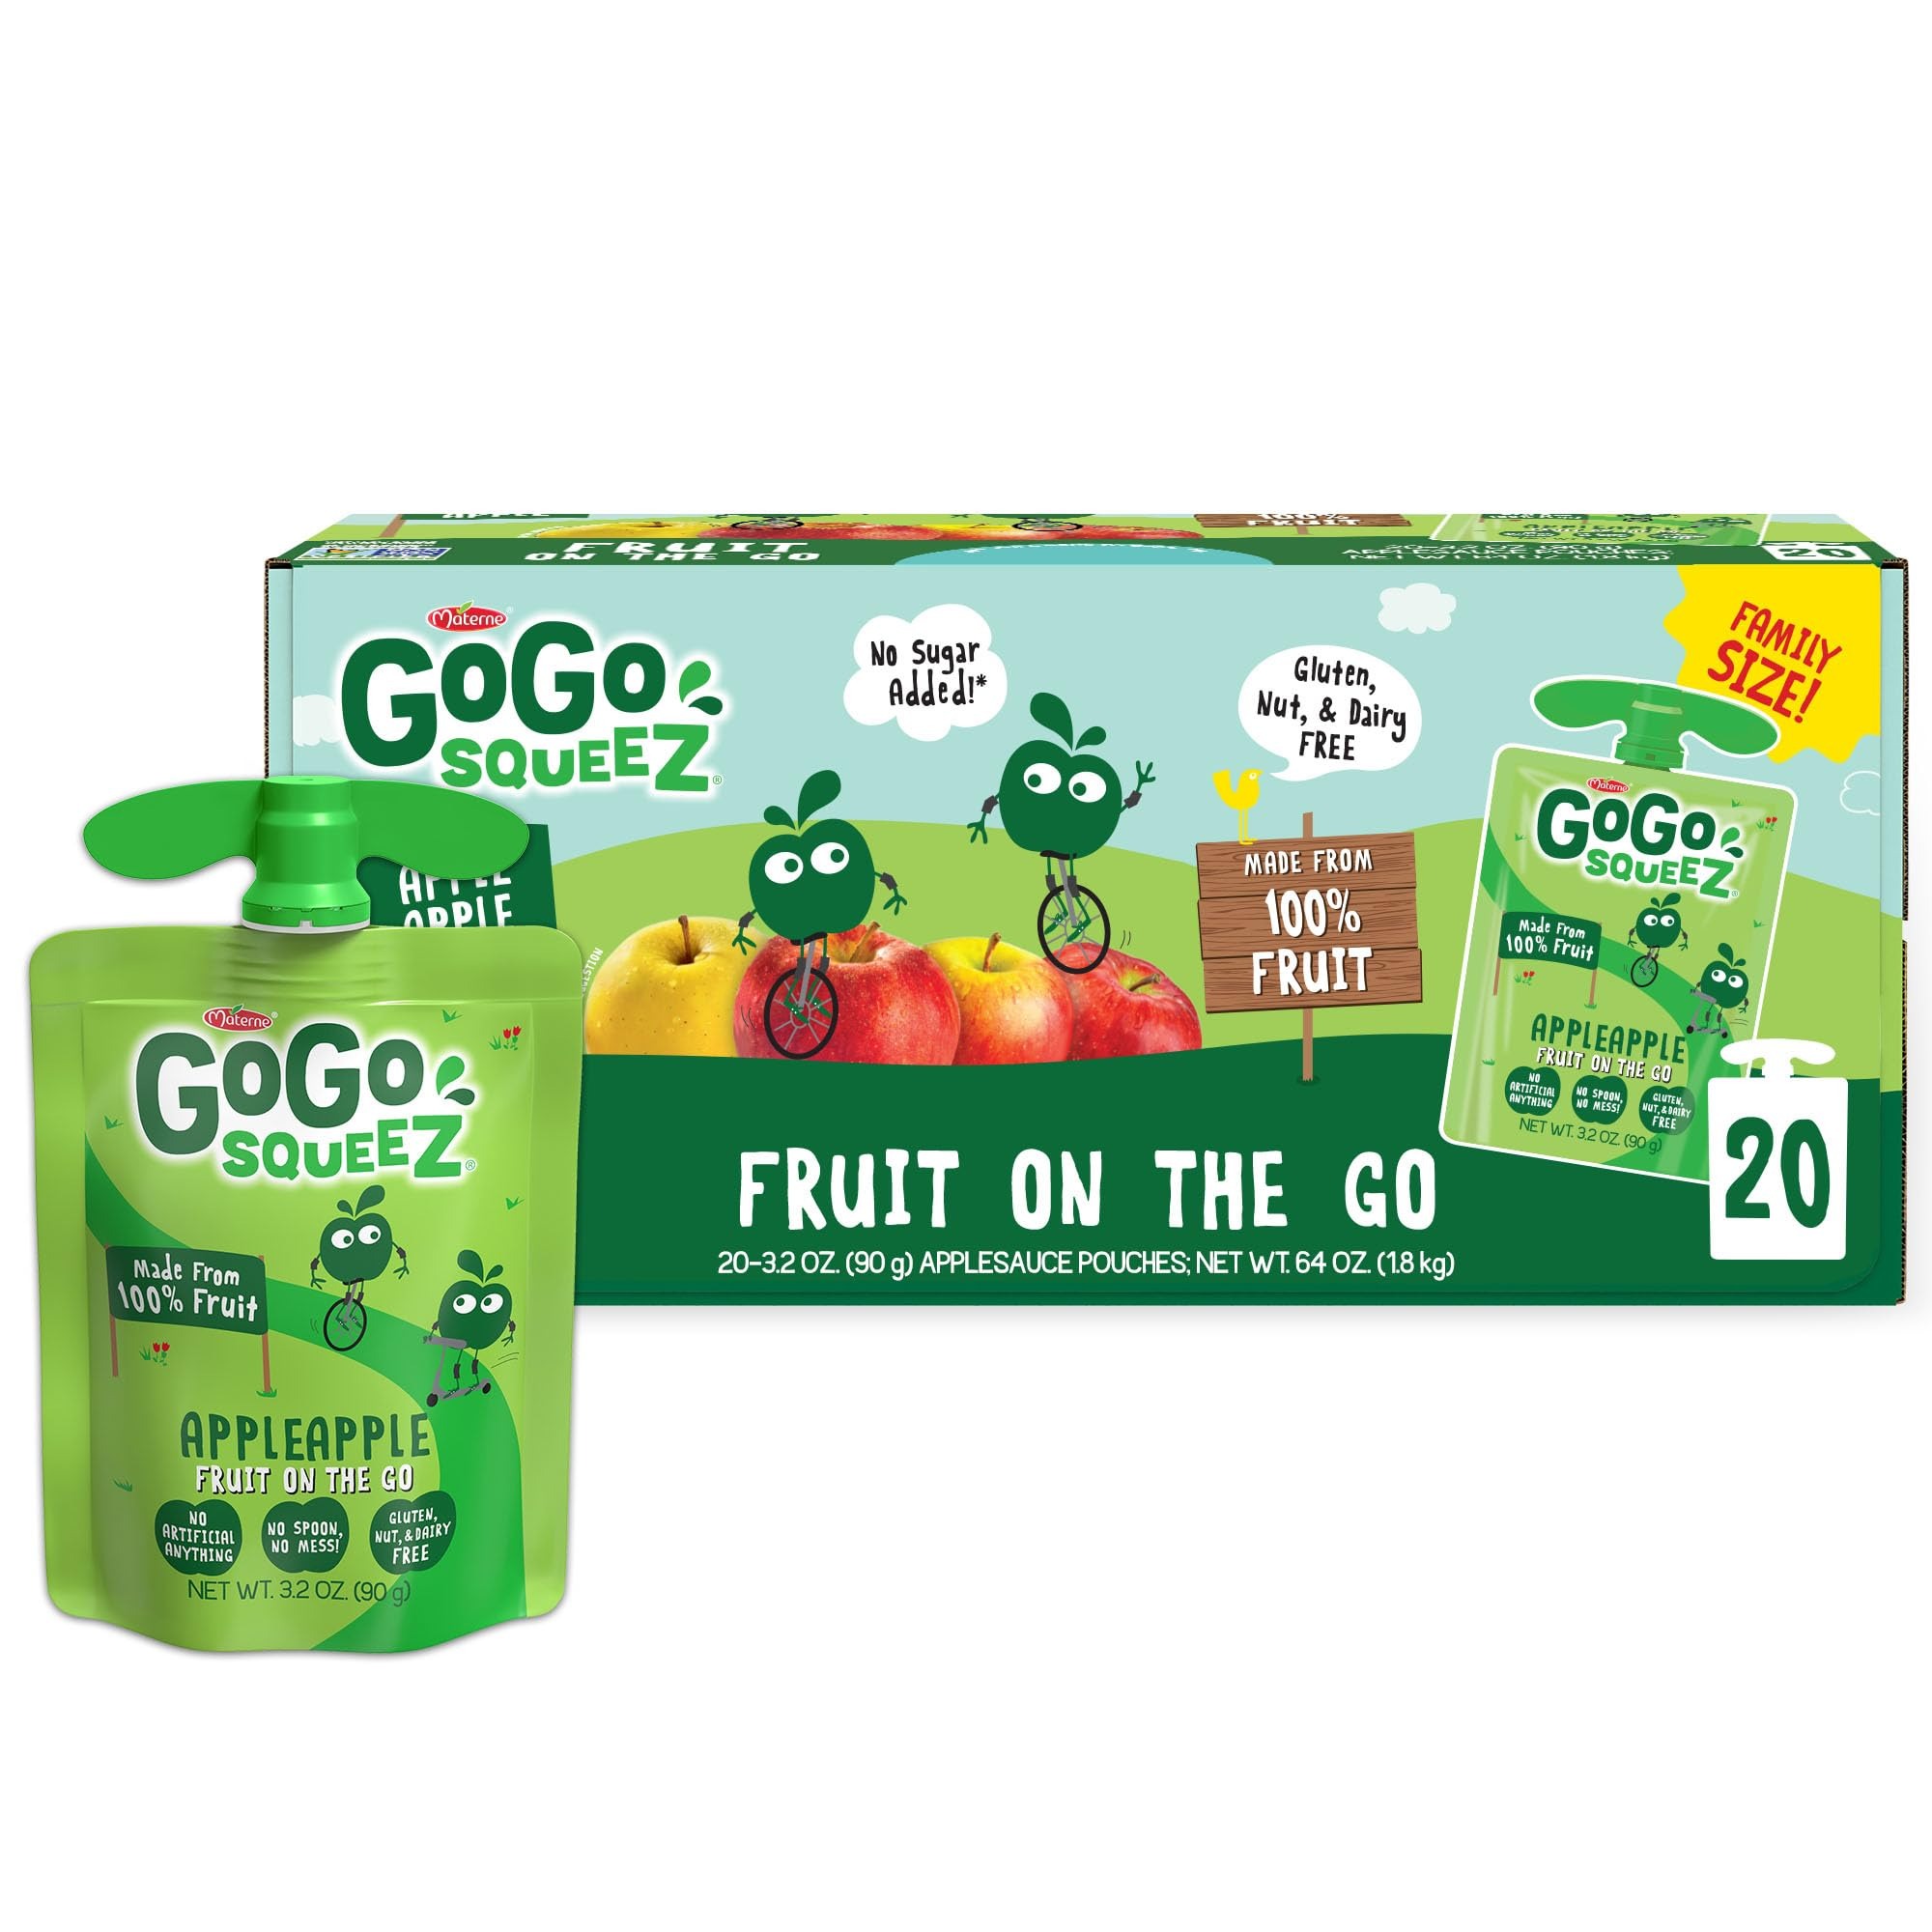
Item Name: GoGo squeeZ Applesauce and Fruit Puree, Apple Apple, 3.2 oz (Pack of 20), Unsweetened Fruit Snacks for Kids, Gluten Free, Nut Free and Dairy Free, Recloseable Cap, BPA Free Pouches
Bullet Point 1: GoGo squeeZ Fruit on the Go fruit snacks for kids are made from fruit with no high fructose corn syrup, no added colors or flavors and no sugar added*
Bullet Point 2: Stock your pantry or fridge with this pack of 20, 3.2 ounce kid-approved snack pouches; GoGo squeeZ Fruit on the Go squeeze pouches are kitchen pantry safe (no refrigeration required)
Bullet Point 3: These fruit snack pouches are Non-GMO Project Verified, Kosher certified, gluten free, nut free and dairy free; Our kids snacks are free from all 9 major allergens and BPA-free
Bullet Point 4: Pack these plant based snacks in a lunch box, backpack, beach bag or travel bag to make kids smile at lunch, after games or play time, during a car ride, trip to the airport, family road trip or on any adventure; Great after school snacks for kids
Bullet Point 5: GoGo squeeZ Fruit on the Go provides the nutrition kids need to help them explore, learn, play and just be kids; Adults can snack on these fruit snacks too, keep a pouch in the car, in a bag or at your desk for tasty snack on the go
Value: 64.0
Unit: Ounce

Price: 12.99